Nina Petushkova

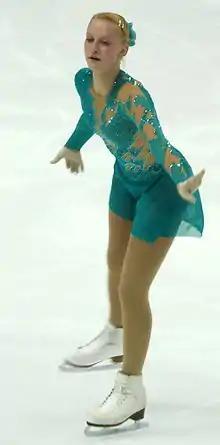
Petushkova in 2008.

Nina Valeryevna Petushkova (born 18 May 1992) is a Russian former competitive figure skater. She is the 2008 Russian silver medalist. She was born in Kyiv, Ukraine, and made her senior international debut at the 2007 Cup of Russia, where she placed sixth.